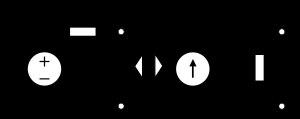
Le théorème de Norton pour les réseaux électriques établit que tout circuit linéaire est équivalent à une source de courant idéale I, en parallèle avec une simple résistance R. Le théorème s'applique à toutes les impédances, pas uniquement aux résistances. L'énoncé de ce théorème a été publié en 1926 par l'ingénieur Edward Lawry Norton.
Le théorème de Thévenin a été d'abord démontré par le scientifique allemand Hermann von Helmholtz en 1853, puis en 1883 par l'ingénieur télégraphe français Léon Charles Thévenin. Ce théorème se déduit principalement des propriétés de linéarité et du principe de superposition qui en découle. Il s'utilise pour convertir une partie d'un réseau complexe en un dipôle plus simple.